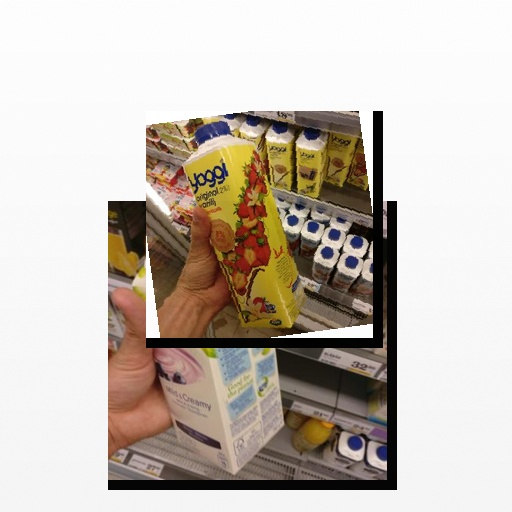
Food items: strawberry_yogurt, blueberry_soy_yogurt